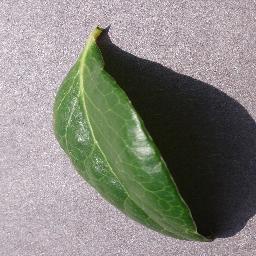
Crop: blueberry
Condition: healthy